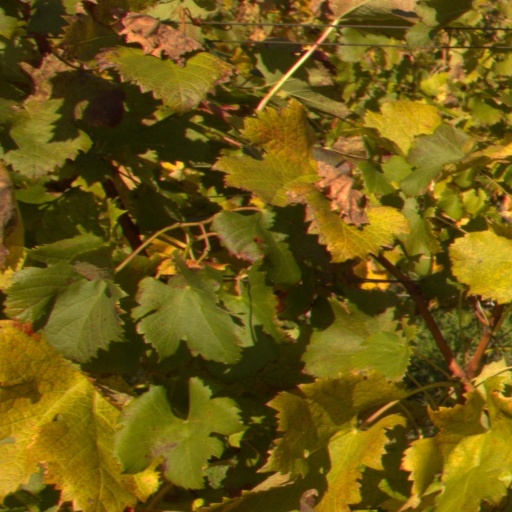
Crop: grape